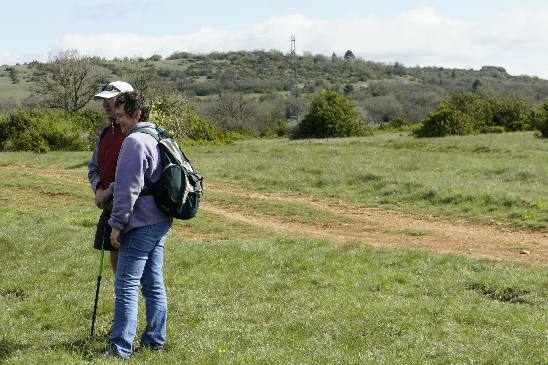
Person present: Yes